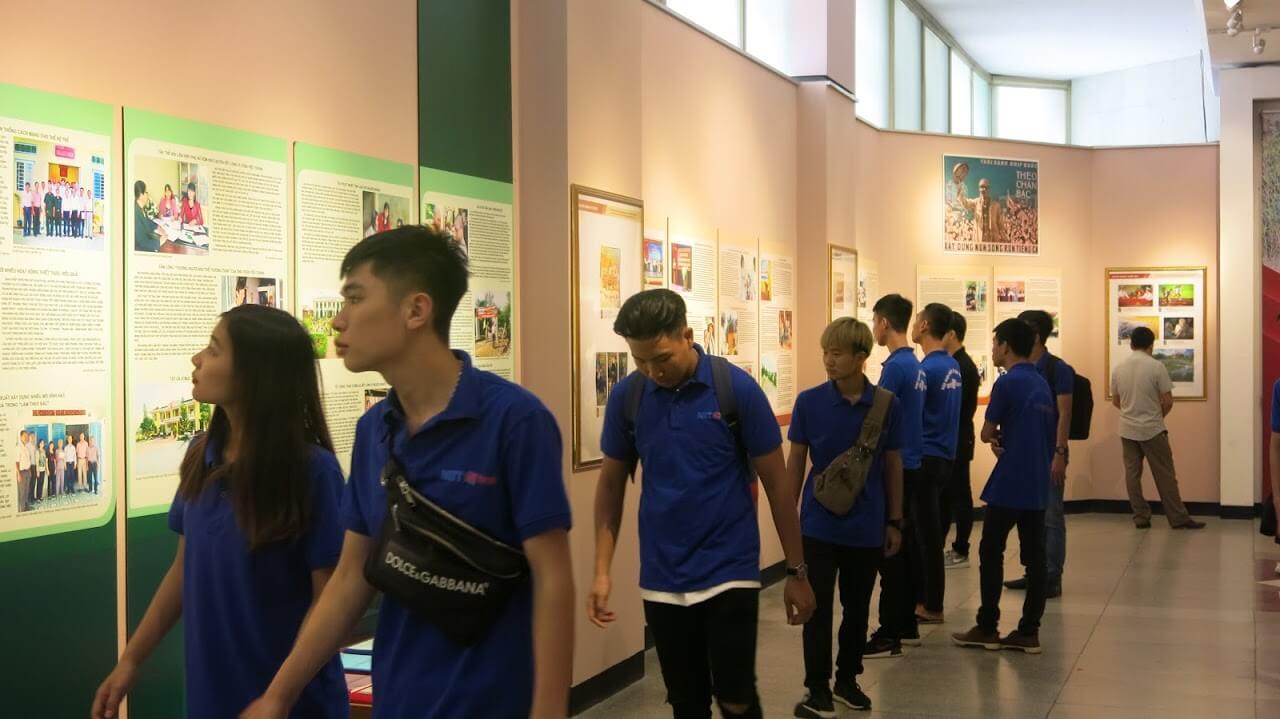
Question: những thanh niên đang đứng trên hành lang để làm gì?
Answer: xem triển lãm